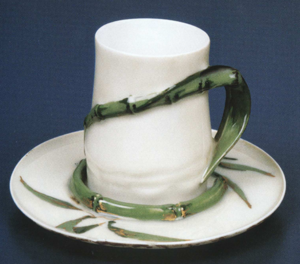
Tasse du président USA Rutherford Hayes conçue par Haviland porcelaine de limoges
Haviland est une entreprise française du secteur des arts de la table de luxe, fondée en 1842 par l'Américain David Haviland. Établie à Limoges dans le Limousin, capitale de la porcelaine, elle s'illustre dans le domaine de la porcelaine.